Chapel of St Fyndoca

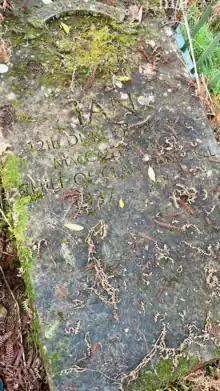
The carved inscription reads: 12th Duke of Argyll MacCAILEIN MOR Chief of Clan Campbell 1937 - 2001

About the centre of the area enclosed by the remains of the walls is an early cross carved with a similar design on the other side. The surface is very much weathered, but it does not seem ever to have borne any carving beyond what is shown on my drawing. Exclusive of the base into which it is socketed, it measures 5 feet 3 inches in height, 1 foot 3 inches across the top, and 1 foot 8 inches at the broadest part where the cross occurs. The carving at the parts most highly relieved is about an inch, the sharpest cutting being at the inner edges of the small circles, which are slightly convex on the sunken surface.